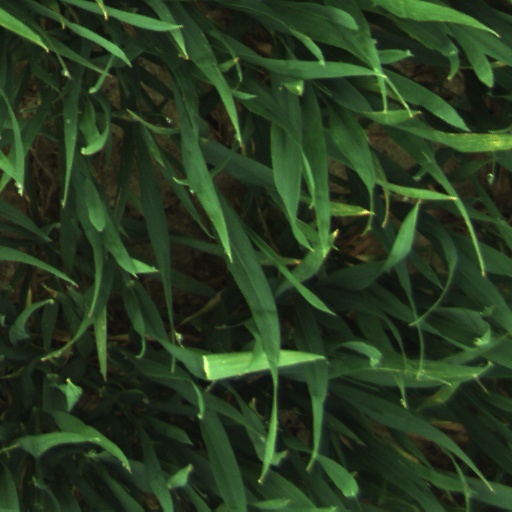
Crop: wheat